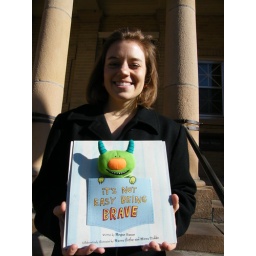
Megan and I took a copy of her book over to the library